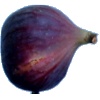
Label: Fig 1